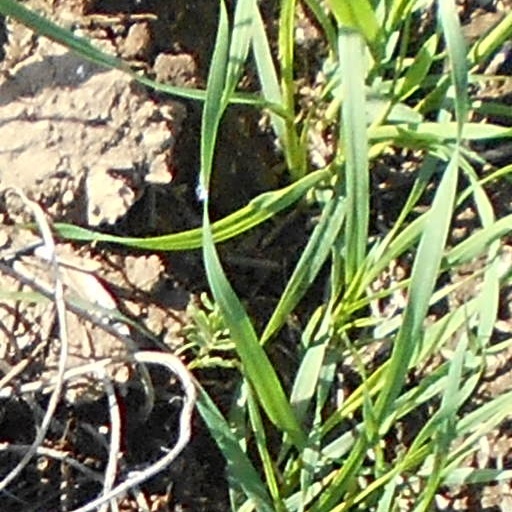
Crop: wheat